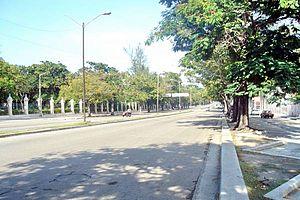
Arroyo Naranjo est l'une des quinze municipalités de la ville de La Havane à Cuba.